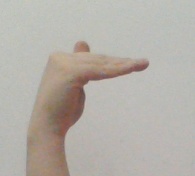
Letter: khaa